Jefferson Park, Los Angeles

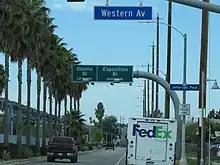
Expo/Western station (on left) in Jefferson Park

The Jefferson Park Historic Preservation Overlay Zone (HPOZ) was adopted by the Los Angeles City Council in 2011. The preservation plan offers guidelines for both commercial and residential structures in the community.